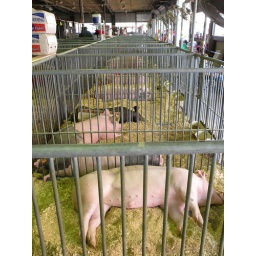
pigs sleeping in cage